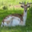
Label: deer